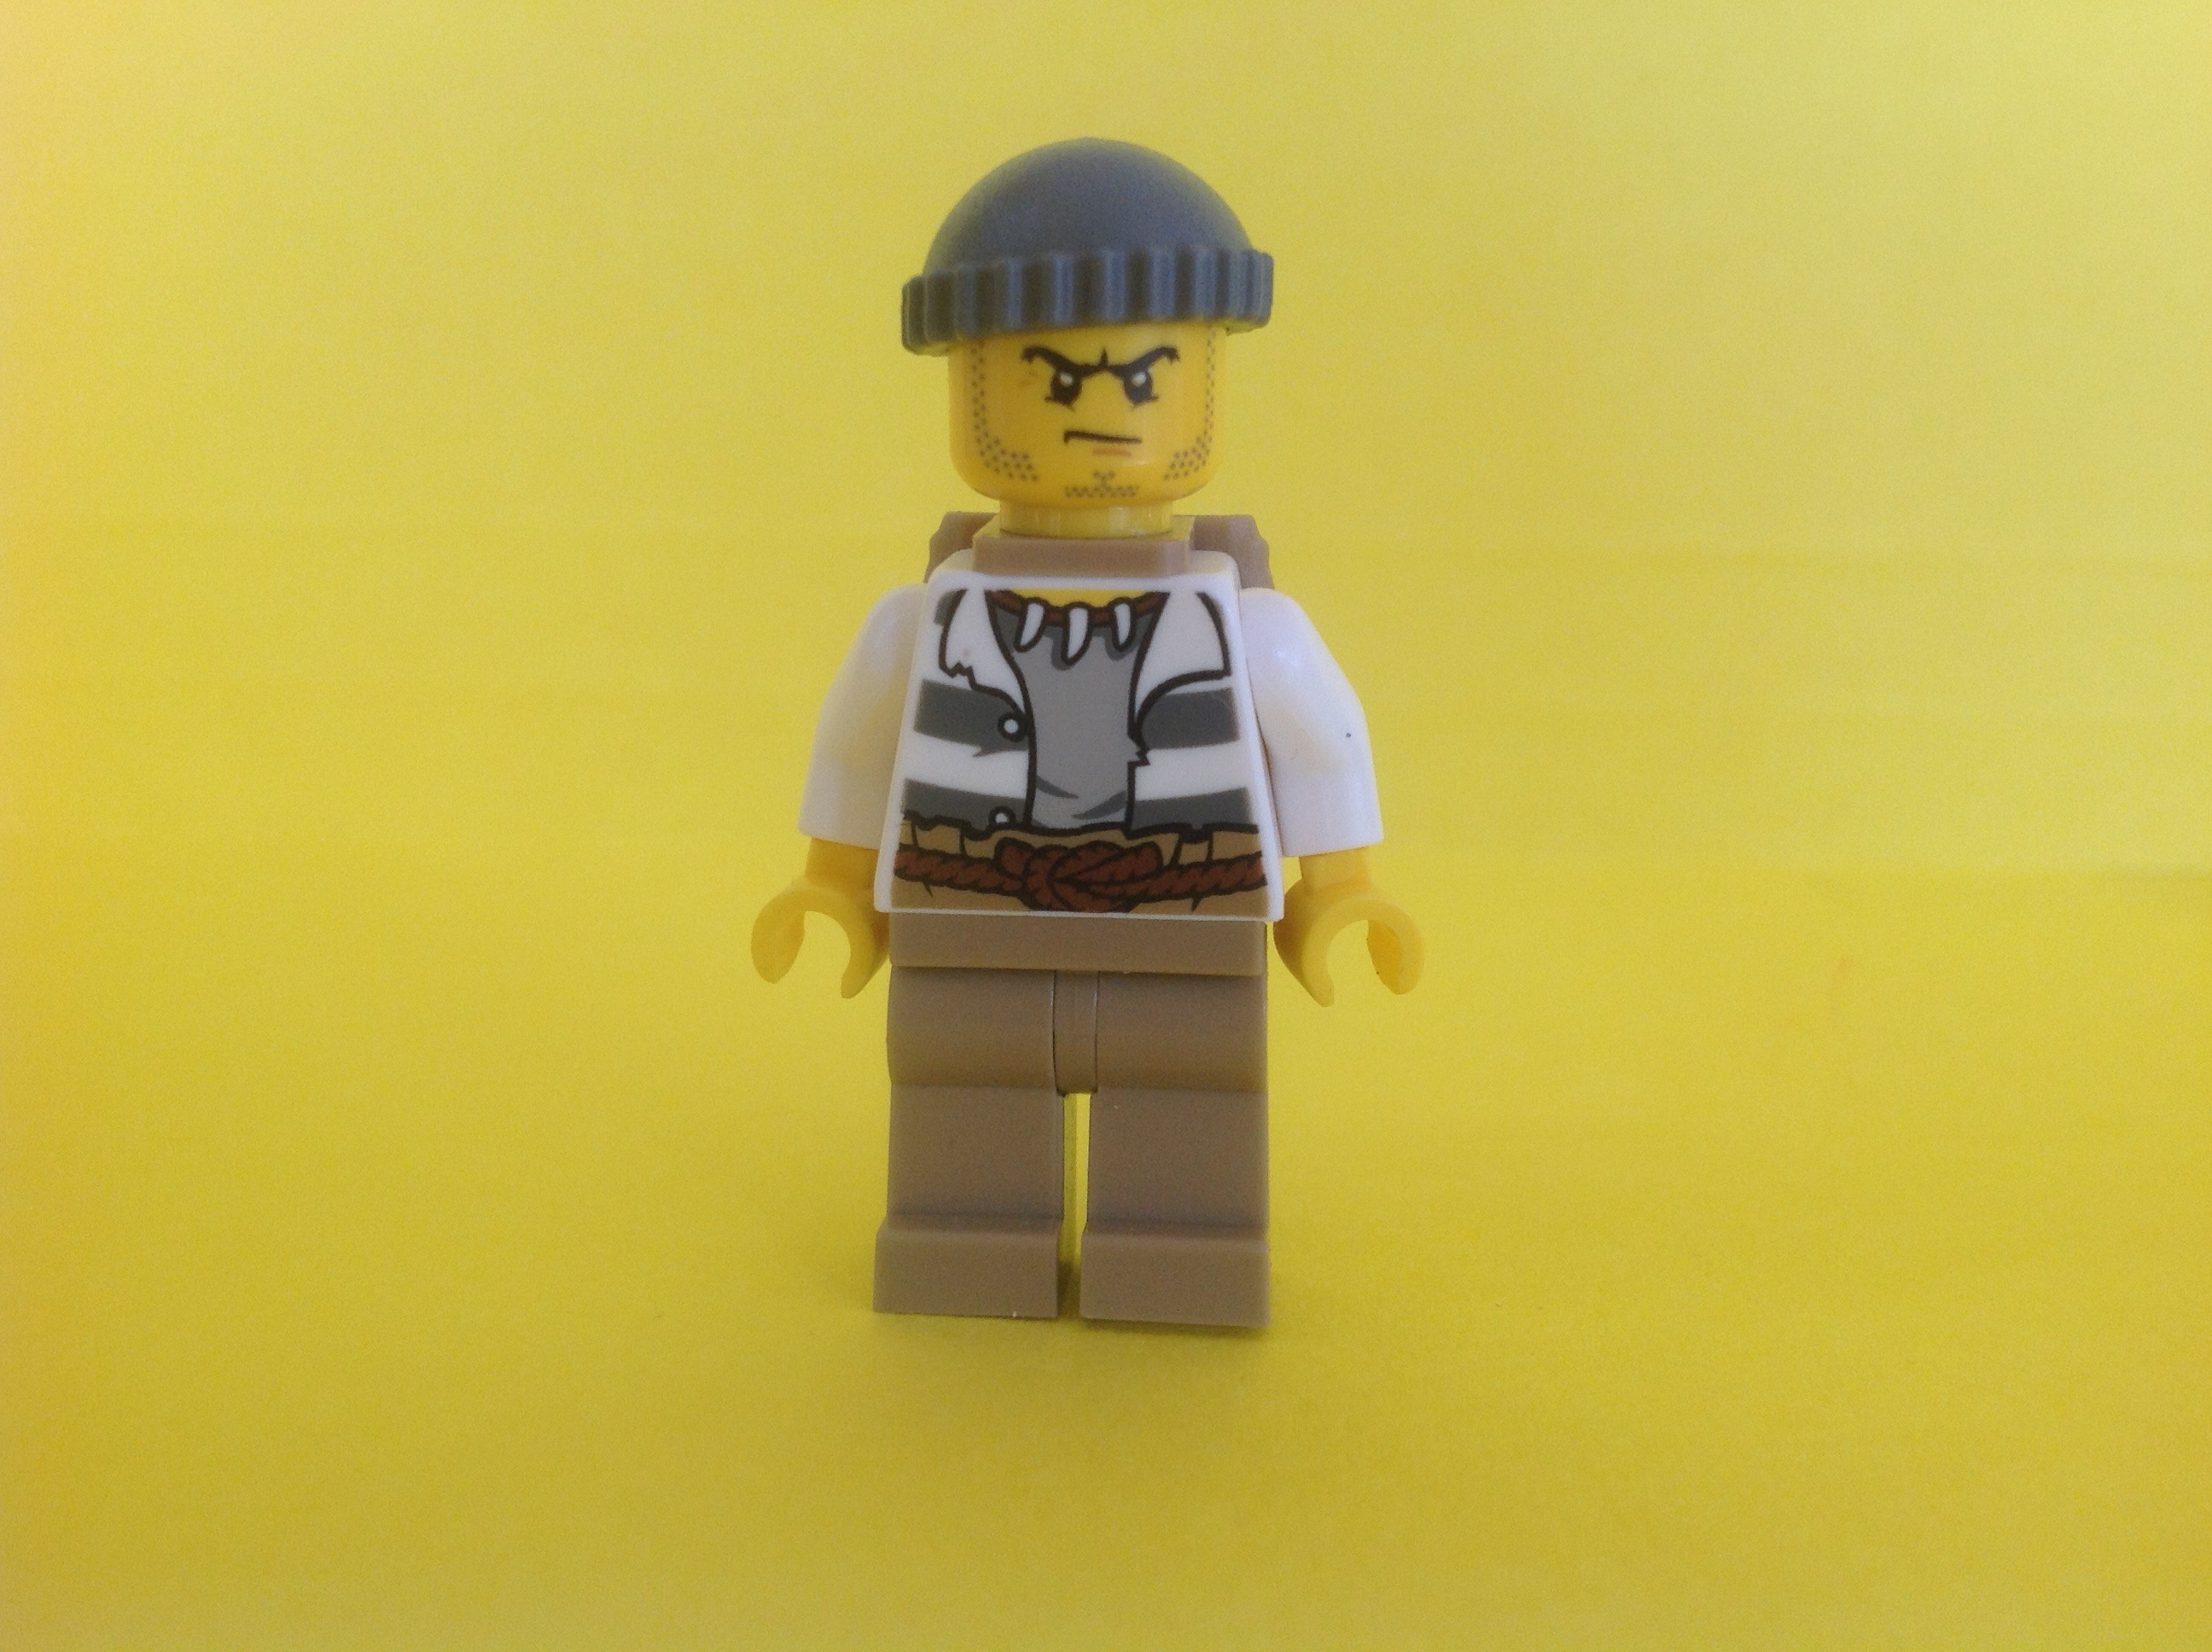
man, people, girl, woman, female, black, yellow, toy, american, lego, angry, impatient